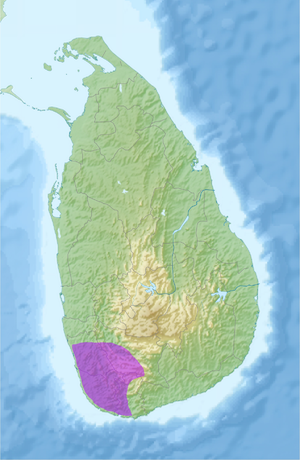
Poecilotheria ornata est une espèce d'araignées mygalomorphes de la famille des Theraphosidae.